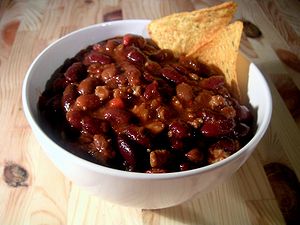
Chili con carne
En tallerken chili con carne med bønner
"Chili con carne er en krydret gryderet med chili og oksekød, svinekød eller andet kød. Den indeholder som regel tomater, løg, bønner og andre ingredienser. Chili con carne betyder direkte oversat fra spansk ""chili med kød"".